Lawless (film)

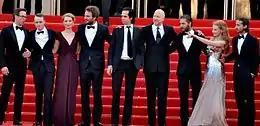
From left: Pearce, DeHaan, Wasikowska, Clarke, Cave, Hillcoat, Hardy, Chastain, and LaBeouf at the film's 2012 Cannes Film Festival screening

Writer Matt Bondurant wrote the historical novel "The Wettest County in the World" (2008), based on the Prohibition-era bootlegging activities of his grandfather Jack Bondurant and grand-uncles Forrest and Howard. Producers Douglas Wick and Lucy Fisher optioned the book in 2008 and sent it to director John Hillcoat. Hillcoat later said,